Garrett Atkins

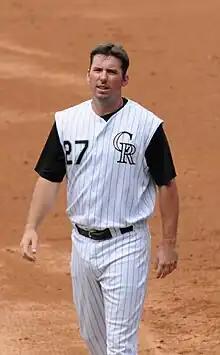
Atkins with the Colorado Rockies in 2008

Garrett Bernard Atkins (born December 12, 1979) is an American former Major League Baseball third baseman. Between 2003 and 2010, he played for the Colorado Rockies and Baltimore Orioles.